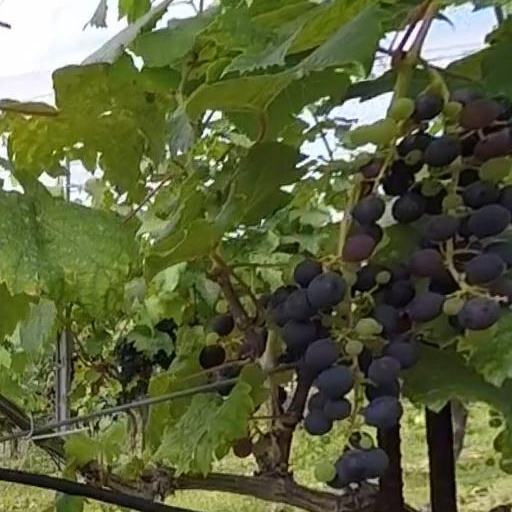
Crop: grape